Euzhan Palcy

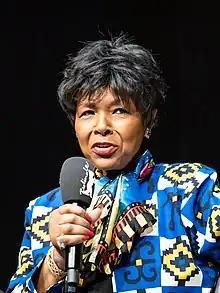
Palcy at the 2023 Berlin International Film Festival

Euzhan Palcy (born 13 January 1958) is a Martinican film director, screenwriter, and producer. Her films are known to explore themes of race, gender, and politics, with an emphasis on the perpetuated effects of colonialism. Palcy's first feature film "Sugar Cane Alley" ("La Rue Cases-Nègres", 1983) received numerous awards, including the César Award for Best First Feature Film. With "A Dry White Season" (1989), she became the first black female director to have a film produced by a major Hollywood studio, MGM.